Viking sword

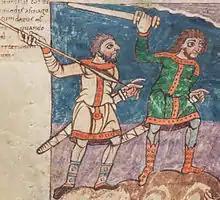
Two men armed with swords, detail of an illustration from the Stuttgart Psalter (fol. 7v), dated c. 830.

Although popularly called "Viking sword", this type of sword was produced in the Frankish Empire during the Carolingian era. The association of the name "Viking" with these swords is due to the disappearance of grave goods in Christian Francia in the 8th century, due to which the bulk of sword blades of Frankish manufacture of this period were found in pagan burials of Viking Age Scandinavia, imported by trade, ransom payment or looting, while continental European finds are mostly limited to stray finds in riverbeds.